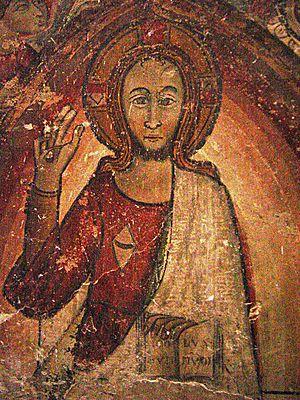
Castrovillari est une commune de la province de Cosenza, dans la région de Calabre, en Italie.